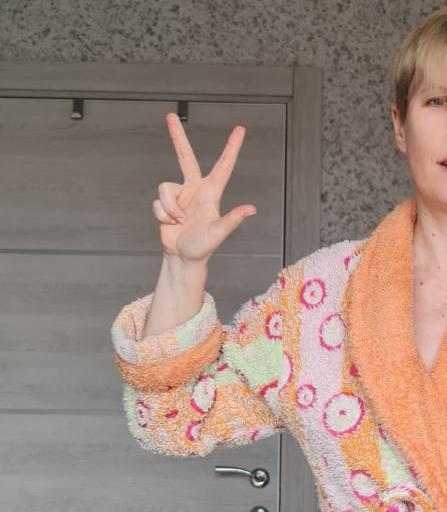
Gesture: three2